Pont-l'Abbé-d'Arnoult

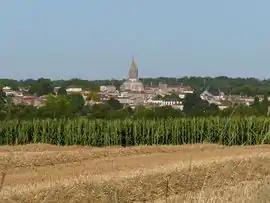
A general view of Pont-l'Abbé-d'Arnoult

Pont-l'Abbé-d'Arnoult (before 1962: "Pont-l'Abbé") is a commune in the Charente-Maritime department in southwestern France.